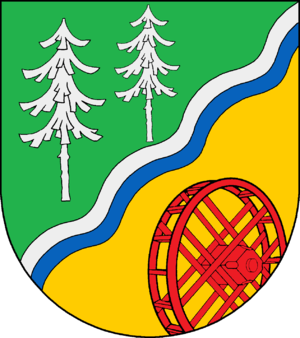
Grande
Coat of arms of Grande
Grande er en kommune og by i det nordlige Tyskland, beliggende i Amt Trittau under Kreis Stormarn. Kreis Stormarn ligger i den sydøstlige del af delstaten Slesvig-Holsten.